Al-Azhar Great Mosque

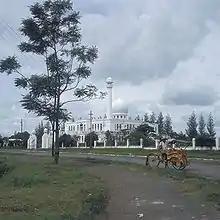
Al Azhar Great Mosque.

The idea for a building of a mosque and a school in Kebayoran Baru was initiated by 14 people from the Masyumi Party. Under the recommendation of Syamsudin, Indonesian Ministry of Social Affairs at that time, the 14 figures founded the Islamic Dormitory School Foundation ("Yayasan Pesantren Islam" or YPI) on April 7, 1952. The Ministry of Religious Affairs had provided a limited start-up fund for the construction of a mosque and a school, while the mayor of Jakarta donated a 4 hectares of land in the new suburb of Kebayoran Baru. Under the advice of Hamka - an Indonesian ulama and political activist - it was suggested that a mosque was built first before the school, ""but with plenty of office space and meeting rooms so that while the school building is still under construction, the mosque can initiate a full round activities, including classes."" With the society established, construction of the mosque commenced on November 19, 1953. The mosque was completed in 1958 and officially inaugurated as Masjid Agung Kebayoran or Kebayoran Great Mosque. At the time of its completion it was the largest mosque in Jakarta.